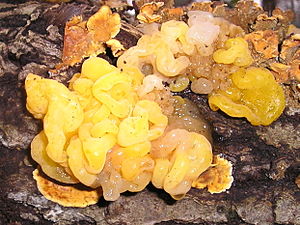
Bævresvampe-familien
Tremella aurantia
Bævresvampe-familien er en lille familie med to slægter, hvoraf kun den ene er betydningsfuld i Danmark. Det er primitive basidiesvampe med en gærfase og med en parasitisk levevis, bl.a. på andre svampe.